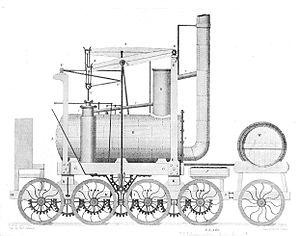
William Chapman, est un ingénieur britannique spécialisé dans les canaux. Il est aussi associé aux premiers pas des locomotives à vapeur.